List of West Ham United F.C. managers

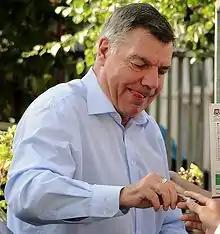
Allardyce at the Boleyn Ground

Israeli Avram Grant had been manager with Chelsea and had taken them to the UEFA Champions League final in 2008. He was appointed on 3 June 2010. His signings of Pablo Barrera and Frédéric Piquionne added little to the team. His teams performed poorly and although he brought in striker Demba Ba, West Ham were relegated in May 2011. Grant was sacked on the day of relegation. He had been in charge for less than a year. Kevin Keen stood in for one game as manager, a 3–0 home defeat to Sunderland. The mood at the club was low. Club co-chairman David Sullivan later admitted he had made an error in employing Grant as manager.